Overwatch League

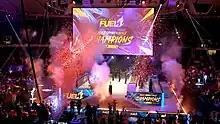
For the first time since 2019, the Grand Finals were played live in 2022.

For the fifth season of the OWL, the league played on an early release of "Overwatch 2". The season, which began in early May 2022, faced several challenges on multiple fronts. Notably, there were no known sponsors for the season as of June 9, 2022. Moreover, the league underwent significant changes in its leadership during this time, as five top executives left Activision Blizzard Esports or transitioned to other departments since the start of the season. Furthermore, the company made adjustments to its operations, deciding to outsource its broadcast and event production to a third party. During the midseason tournaments, viewership numbers experienced a significant decrease compared to the previous season, with a reduction of up to 40.5%. However, after the official release of "Overwatch 2" on October 5, 2022, the league saw a surge in viewership. The 2022 playoffs reached a live average minute audience of 250,000, surpassing previous viewership records from when the league was broadcast on Twitch in 2018 and 2019. The 2022 Grand Finals were held live at the Anaheim Convention Center in Anaheim, California, marking the first time that the Grand Finals were held live since 2019. In terms of sponsorships, the league secured a deal with Butterfinger for the playoffs, marking their first new sponsorship since 2021.